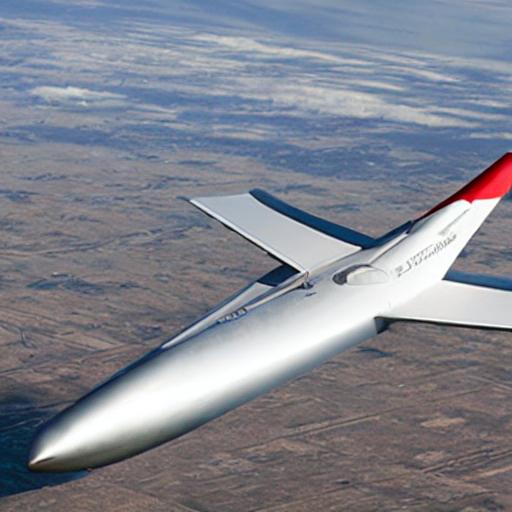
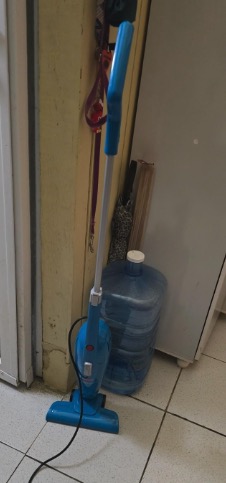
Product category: items_vacuum
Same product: no